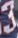
Number: 3